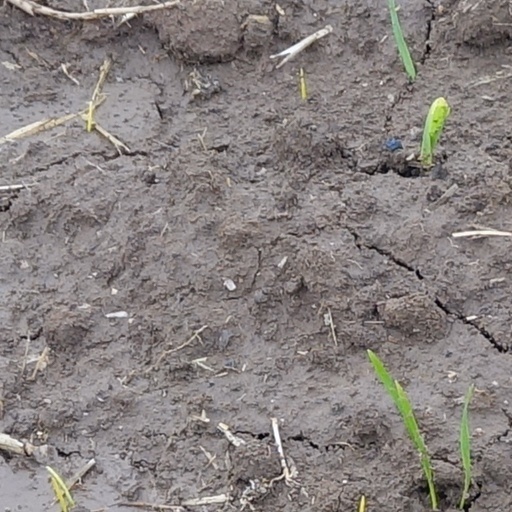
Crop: wheat